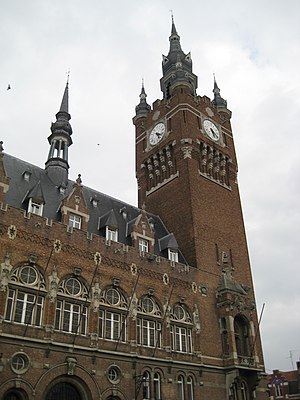
Armentières
Rådhus
Rådhus
Armentières er en kommune i Nord departmentet i Nord-Pas-de-Calais regionen i det nordlige Frankrig. Det er del af Lille Métropole Communauté urbaine, og ligge ved den belgiske grænse, nordvest for byen Lille, på højre bred af floden Lys.